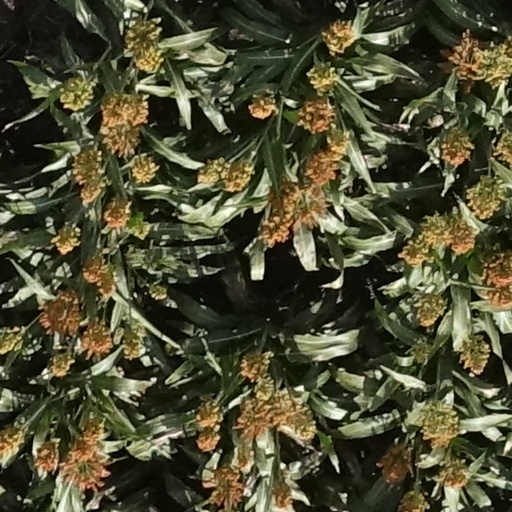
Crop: sorghum